Dubhghall mac Suibhne

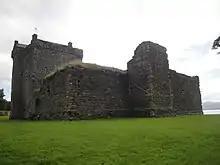
Now-ruinous Skipness Castle may have been constructed by Dubhghall. From this site, the castle's occupants would have had a clear view across the Kilbrannan Sound to Arran. The castle is first attested in 1261 by a charter which describes Dubhghall as its lord.

The Clann Suibhne lordship appears to have stretched across Knapdale, from the Sound of Jura to Loch Fyne, and further extended across the Kilbrannan Sound, from Skipness to Arran.